Starship Troopers: Terran Command

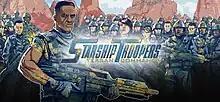

Starship Troopers: Terran Command is a real-time strategy video game developed by The Artistocrats and published by Slitherine Software in 2022.